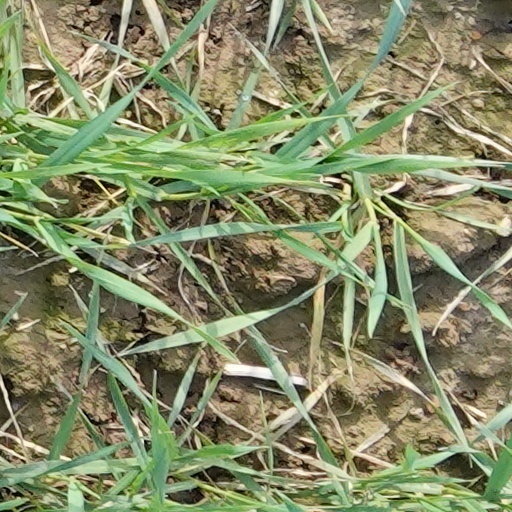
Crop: wheat